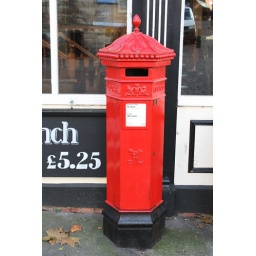
A piller box near castle